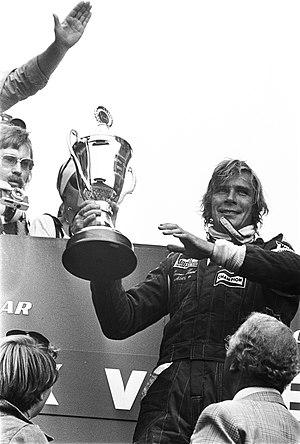
Le championnat du monde de Formule 1 1976 a été remporté par le Britannique James Hunt sur une McLaren-Ford. Ferrari remporte le championnat du monde des constructeurs.
James Hunt, né le 29 août 1947 à Belmont, Angleterre, et mort d'une crise cardiaque le 15 juin 1993 à Wimbledon, est un pilote automobile britannique qui s'est surtout illustré en Formule 1, discipline dans laquelle il a couru de 1973 à 1979 et a remporté le championnat du monde en 1976.
Le Grand Prix de Trois-Rivières, plus communément appelé GP3R, est une compétition automobile qui se tient chaque année sur le circuit urbain de Trois-Rivières, au Québec, Canada. C'est l'un des événements automobiles les plus importants du Québec, il figure entre autres au calendrier du championnat FIA World Rallycross Championship et NASCAR Pinty's Series.